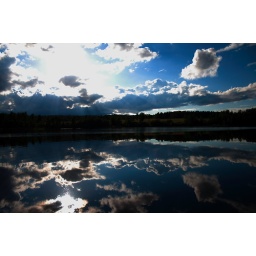
Taken from my summer place in Dalarna. The water act like a mirror